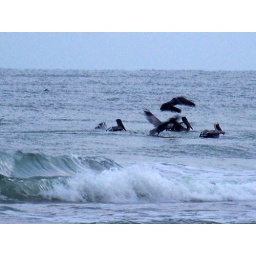
birds in the water